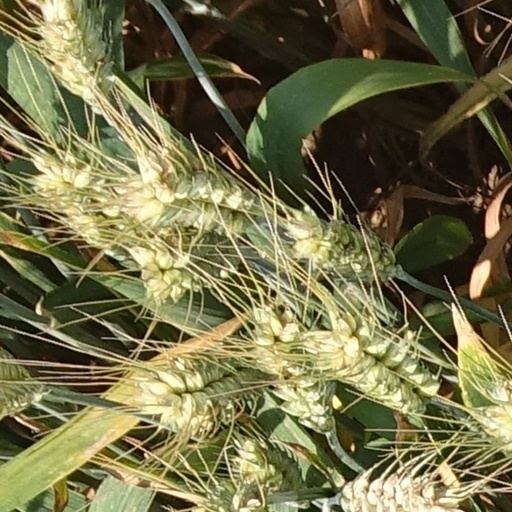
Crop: wheat